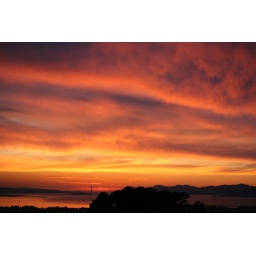
sunset over the golden gate bridge from my office in berkeley